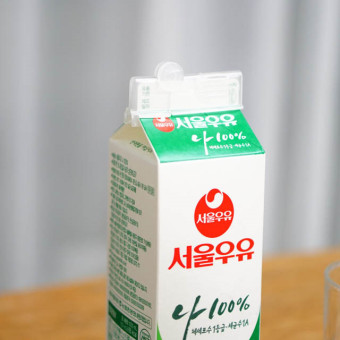
Label: paper